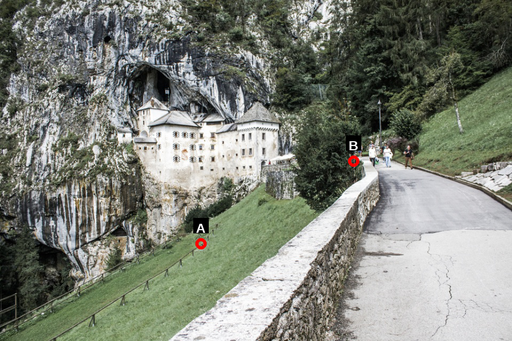
Question: Two points are circled on the image, labeled by A and B beside each circle. Which point is closer to the camera?
Select from the following choices.
(A) A is closer
(B) B is closer
Answer: B